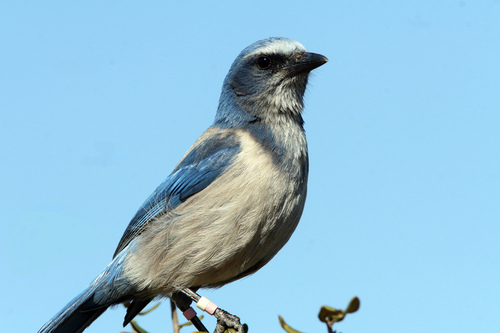
this bird has a white bella with blue wings and a small beak.
a medium sized bird with blue wings and a white breast, and a small bill
this bird is brown with long legs and has a very short beak.
this bird has a light grey body, with blue head and wings, and a thick black beak.
this is a grey bird with a blue wing and a white eyebrow.
this is a slim bird with a short, straight beak and strokes of blue and gray on its body.
this bird is white and blue in color, with a black beak.
this bird has a white belly and some blue patches on the wings, the side, and the nape.
this dainty bird has fluffy white feathers on its breast and belly, with a blue wing color.
this bird has a white belly, white breast, and a short pointed black bill.
Species: Florida Jay